Toledot

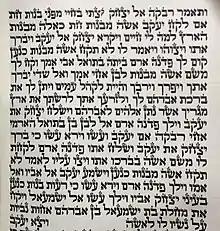
In a Sefer Torah, the word קַצְתִּי is spelled with a small .

Rabbi Eleazar taught that Isaac's blindness, reported in Genesis 27:1, was caused by his looking at the wicked Esau. But Rabbi Isaac taught that Abimelech's curse of Sarah caused her son Isaac's blindness. Rabbi Isaac read the words, "it is for you a covering ("kesut") of the eyes," in Genesis 20:16 not as "kesut", "covering," but as "kesiyat", "blinding." Rabbi Isaac concluded that one should not consider a small matter the curse of even an ordinary person. Alternatively, a Midrash interpreted the words "his eyes were dim from seeing" in Genesis 27:1 to teach that Isaac's eyesight dimmed as a result of his near sacrifice in Genesis 22, for when Abraham bound Isaac, the ministering angels wept, as Isaiah 33:7 says, "Behold, their valiant ones cry without, the angels of peace weep bitterly," and tears dropped from the angels' eyes into Isaac's, leaving their mark and causing Isaac's eyes to dim when he became old.